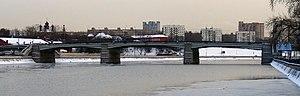
Le pont Novospasski est un pont situé à Moscou en Russie, qui permet de franchir la Moskova, entre le monastère Novospasski et la gare de Paveliets.